TRS-80 Model 100

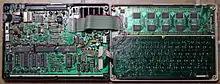
The internals of the TRS-80 Model 100. The left half is the back.

The Model 100 was promoted as being able to run up to 20 hours and maintain memory up to 30 days on a set of four alkaline AA batteries. It could not run from the rechargeable nickel-cadmium batteries available at the time, but a hardware modification was available that made this possible.